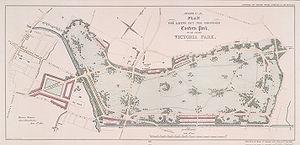
Le parc Victoria est un grand parc public s'étendant à l'est de Londres entre les quartiers de Bethnal Green, Hackney et Bow. Il est bordé par Old Ford Road.